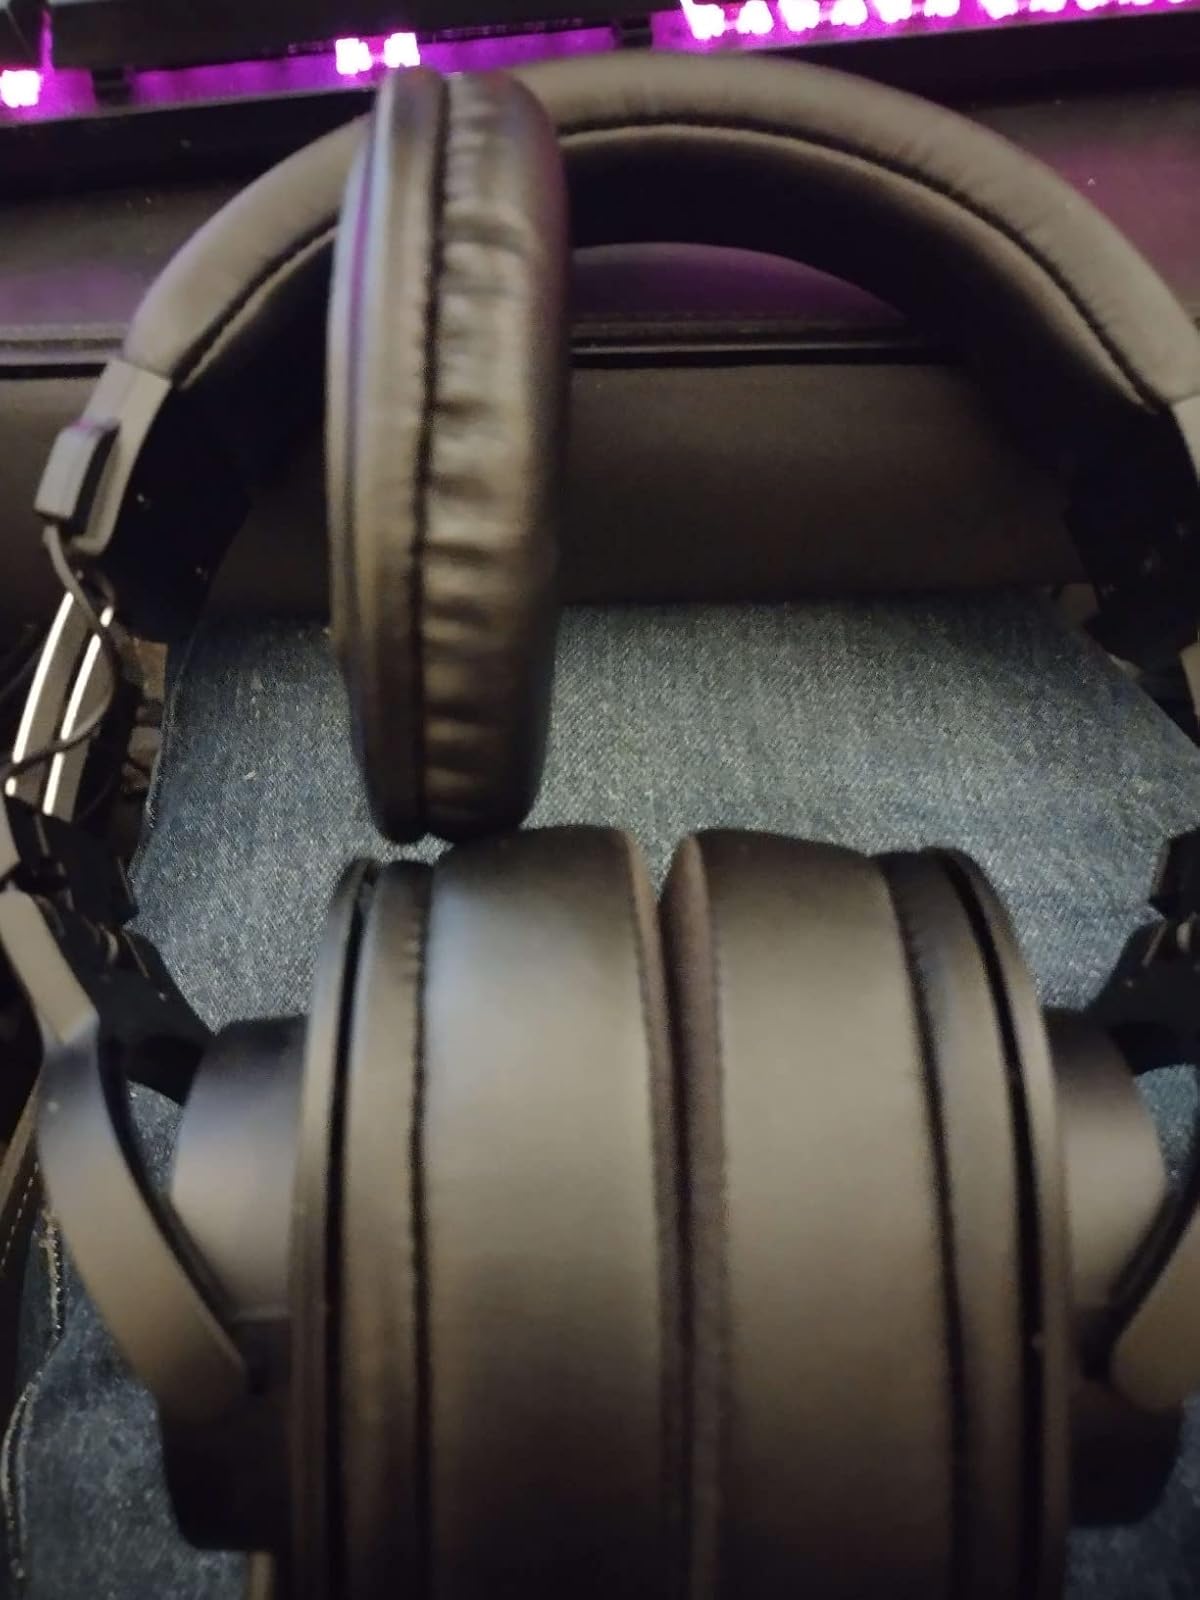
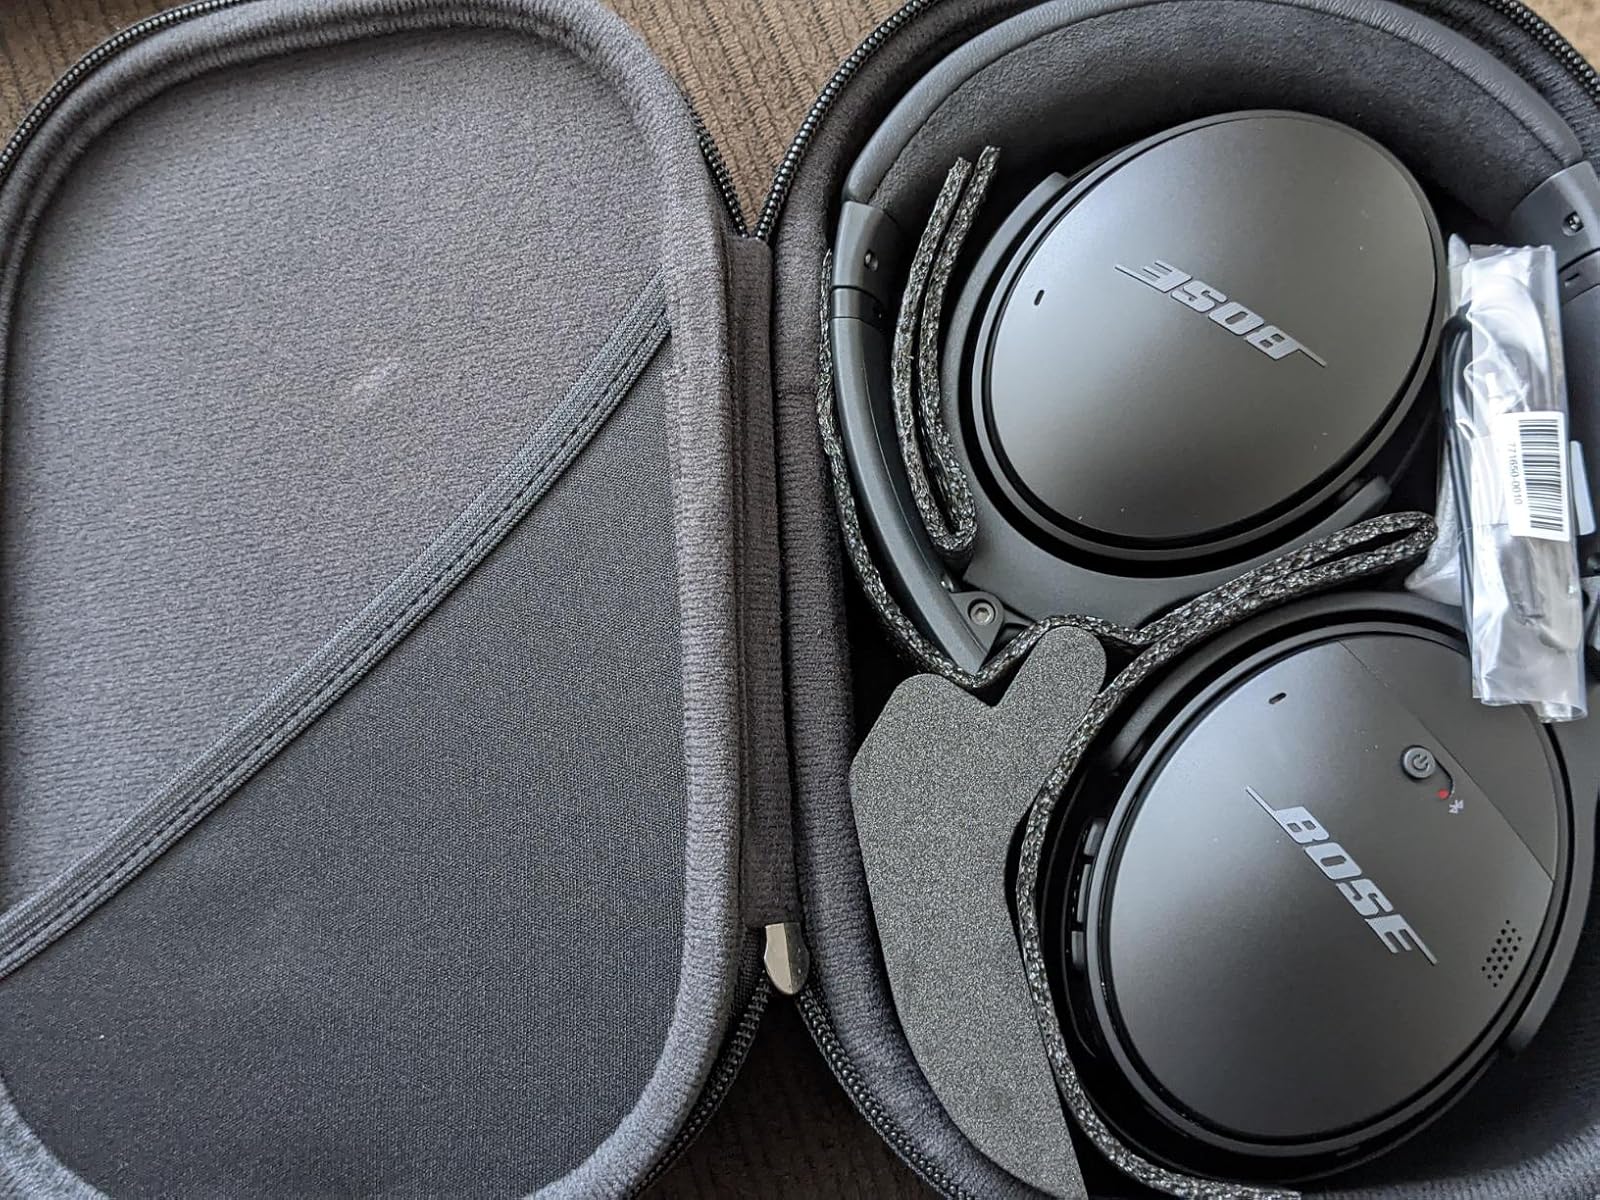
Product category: headphones
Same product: no